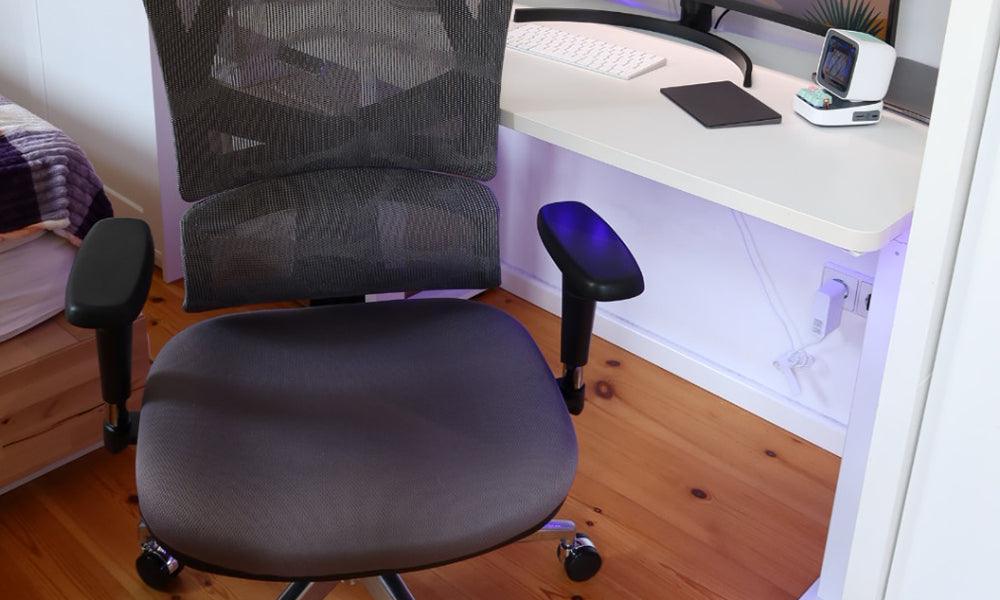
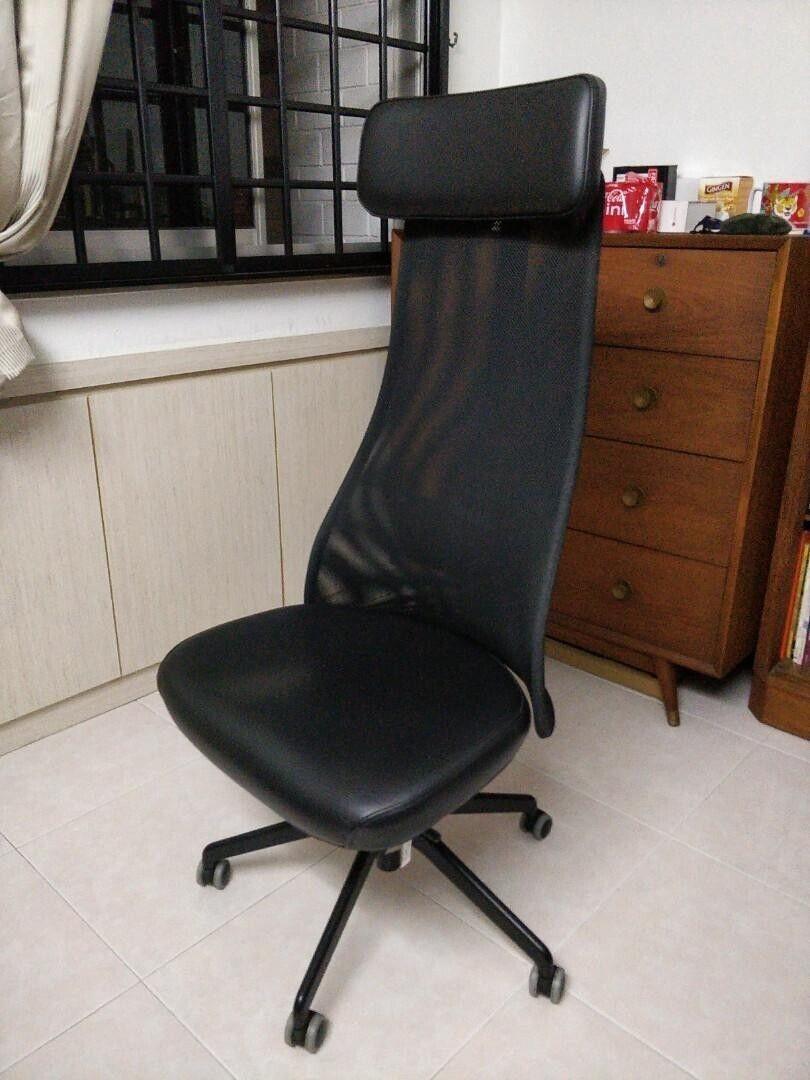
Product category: items_chair
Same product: no